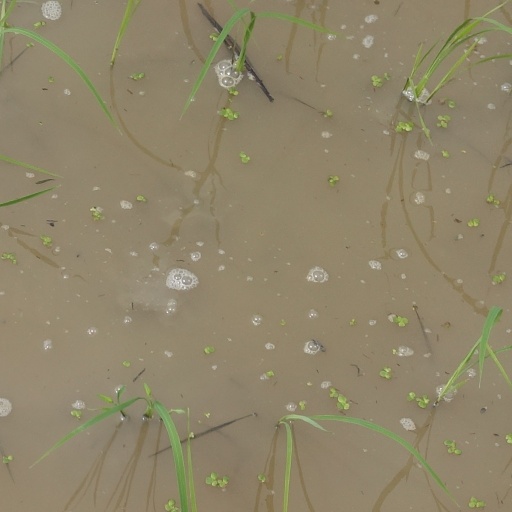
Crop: rice